Red-legged partridge

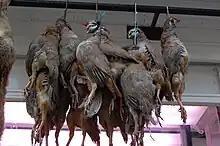
Red-legged partridge hanging for sale outside a butcher's shop in Ludlow, Shropshire, England

Adult red-legged partridges are sandy-brown above, pinkish-buff on the belly, and pale grey on the breast, with a prominent gorget of black streaking, bold rufous and black flank-bars, a cream throat, pink legs, and a red bill and eye ring.